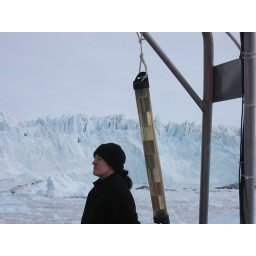
L standing on the roof of our boat, looking out at the Eqip glacier in Disko Bay.